Mel Martínez

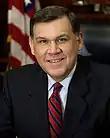
Martínez's official portrait as HUD secretary,

Serving as co-chairman of then-Texas Gov. George W. Bush's 2000 presidential election campaign in Florida, Martínez was a leading fundraiser. He was one of the 25 electors from Florida, who voted for Bush in the 2000 election. While serving as HUD Secretary, Martínez sat as an ex officio member of the President's Advisory Commission on Educational Excellence for Hispanic Americans.